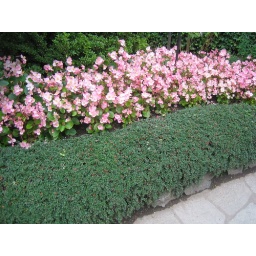
Cotoneaster in front trained to go over rock wall